Oujda

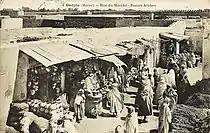
Arab bazaar from Oujda, 1920

Anti-Jewish riots occurred in Oujda June 1948, during the 1948 Palestine war in the aftermath of the establishment of the State of Israel. Oujda, located near the border, was a departure point for Moroccan Jews seeking to reach Israel by crossing into French Algeria; at the time they were not permitted to do so from within Morocco. In the events, 47 Jews and a French person were killed, many were injured, and property was damaged.